JLG Industries

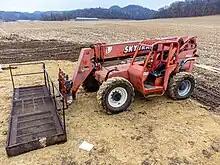
SkyTrack boom lift with work platform

JLG offers three brands of commercial telescopic handlers: JLG, SkyTrak and Lull, which feature all-wheel steering, including two-wheel, four-wheel circle and four-wheel crab to meet various maneuverability requirements. Lull telehandlers have a unique precision placement system called a traversing boom. JLG telehandlers have capacities from 5,500 to 17,000 pounds and heights up to 55 feet. The telehandlers come with a wide variety of attachments to assist with challenges on the job site. JLG telehandlers feature Tier 4i and tier 4 final diesel engines, which meet the EPA's Tier 4 emission standards for nonroad diesel engines. These standards allow for a higher level of fuel efficiency and a reduced impact on the environment.